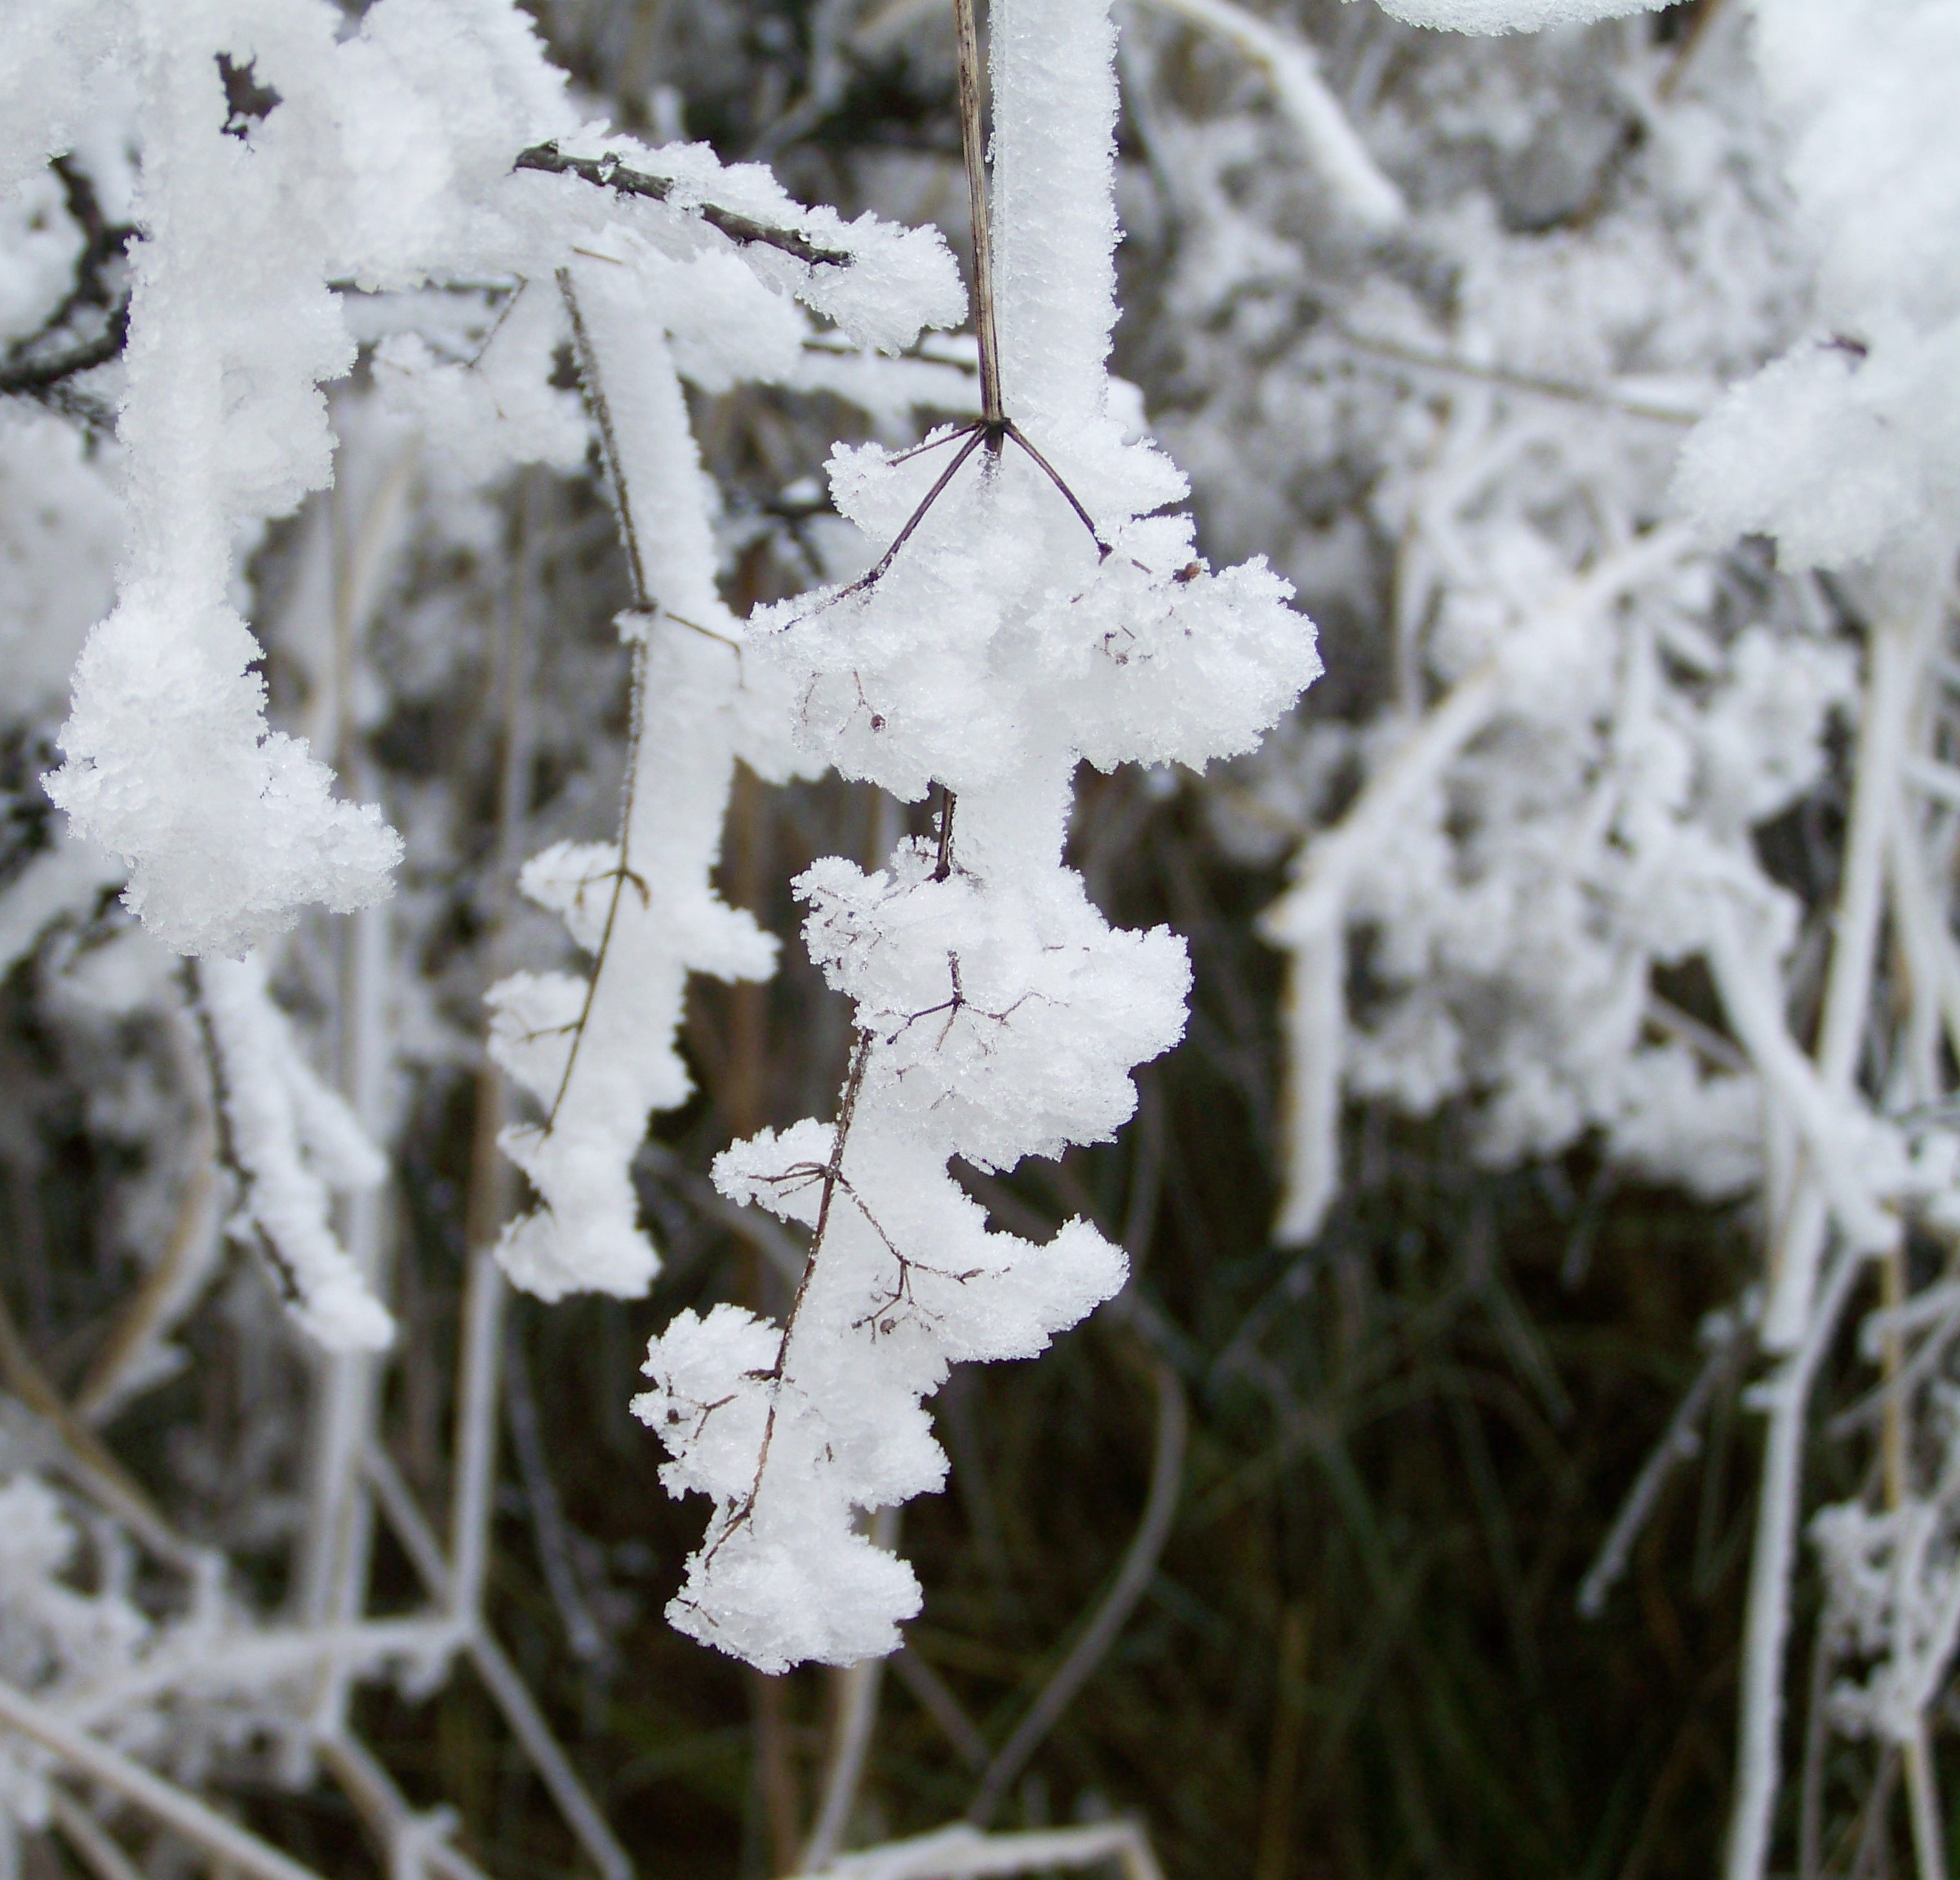
tree, nature, branch, snow, winter, plant, white, leaf, flower, frost, ice, spring, weather, botany, flora, season, twig, rime, freezing, d rlepte vegetation